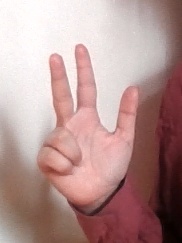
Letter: al